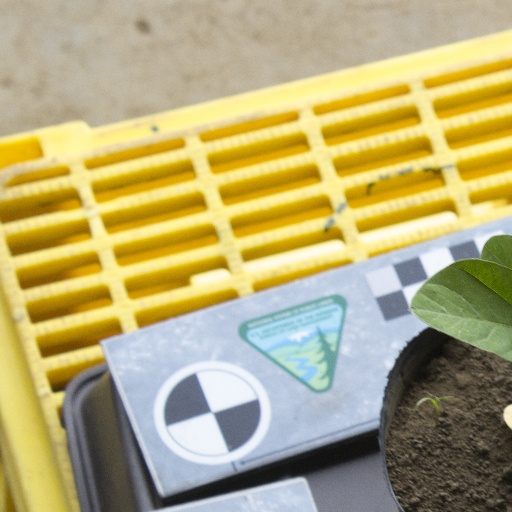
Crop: soybean